Fairlawne

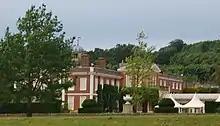
Fairlawne, 2009

Fairlawne is a Grade I listed house in Shipbourne, Kent, England, about 30 miles southeast of central London. The Fairlawne Estate is extensive and stretches to Plaxtol.